Advocate (2019 film)

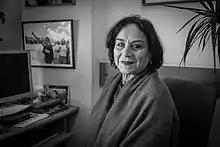
Leah Tsemel (2019)

The film follows Jewish-Israeli human-rights lawyer Lea Tsemel as she navigates through the Israeli judicial system in defense of Palestinians accused of terrorism. The film includes archival footage of past cases Tsemel was involved in over a five-decade long career; interviews with Tsemel and her family members, including her husband, Michel Warschawski and their daughter and son, as well as interns and associates at Tsemel's law firm; and closely follows two contemporary cases represented by Tsemel and her co-counsel, Tareq Barghout.